Describe the emotion expressed in this image:  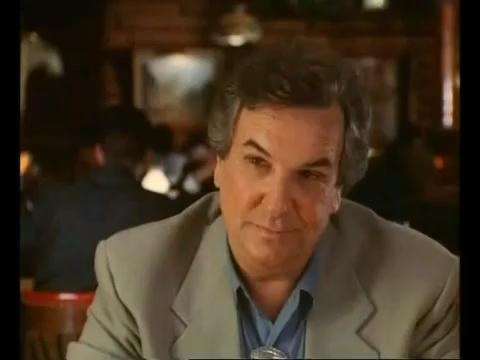
This person displays Suffering, valence and arousal with low intensity.